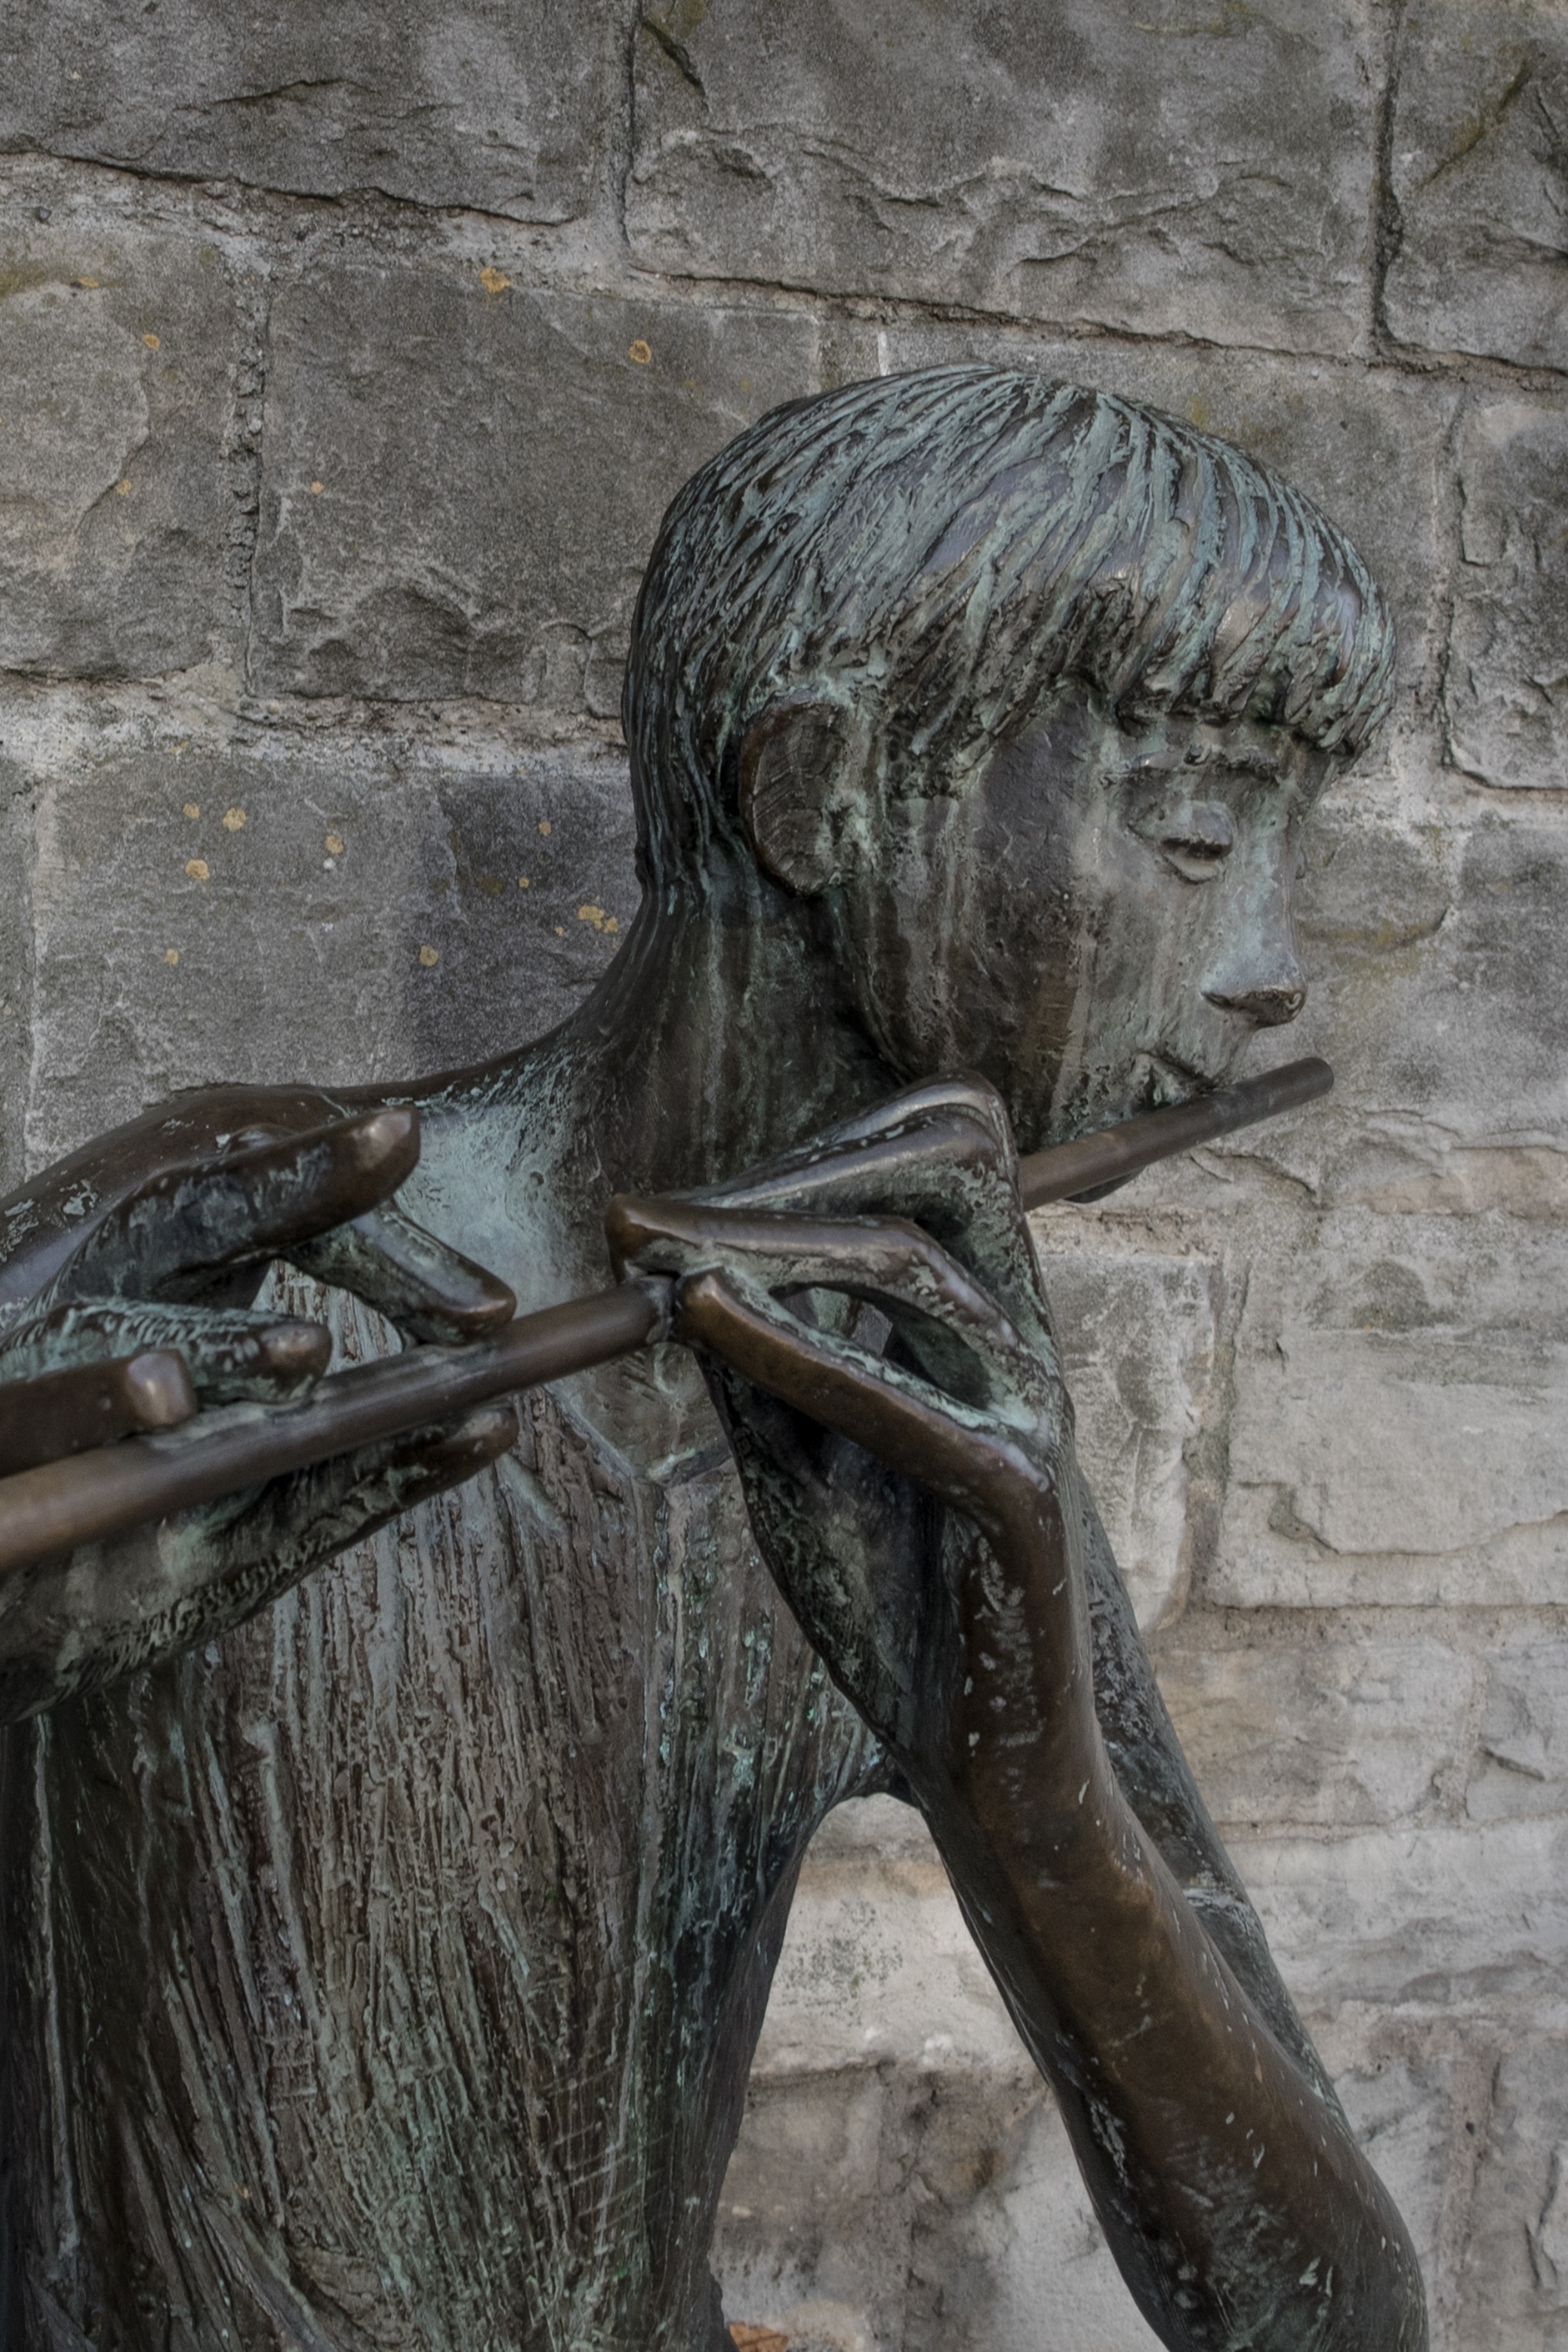
music, play, wall, monument, statue, instrument, landmark, artwork, musical instrument, sculpture, art, temple, woodwind, sound, iron, carving, flute, cast, bronze statue, ancient history, flute player